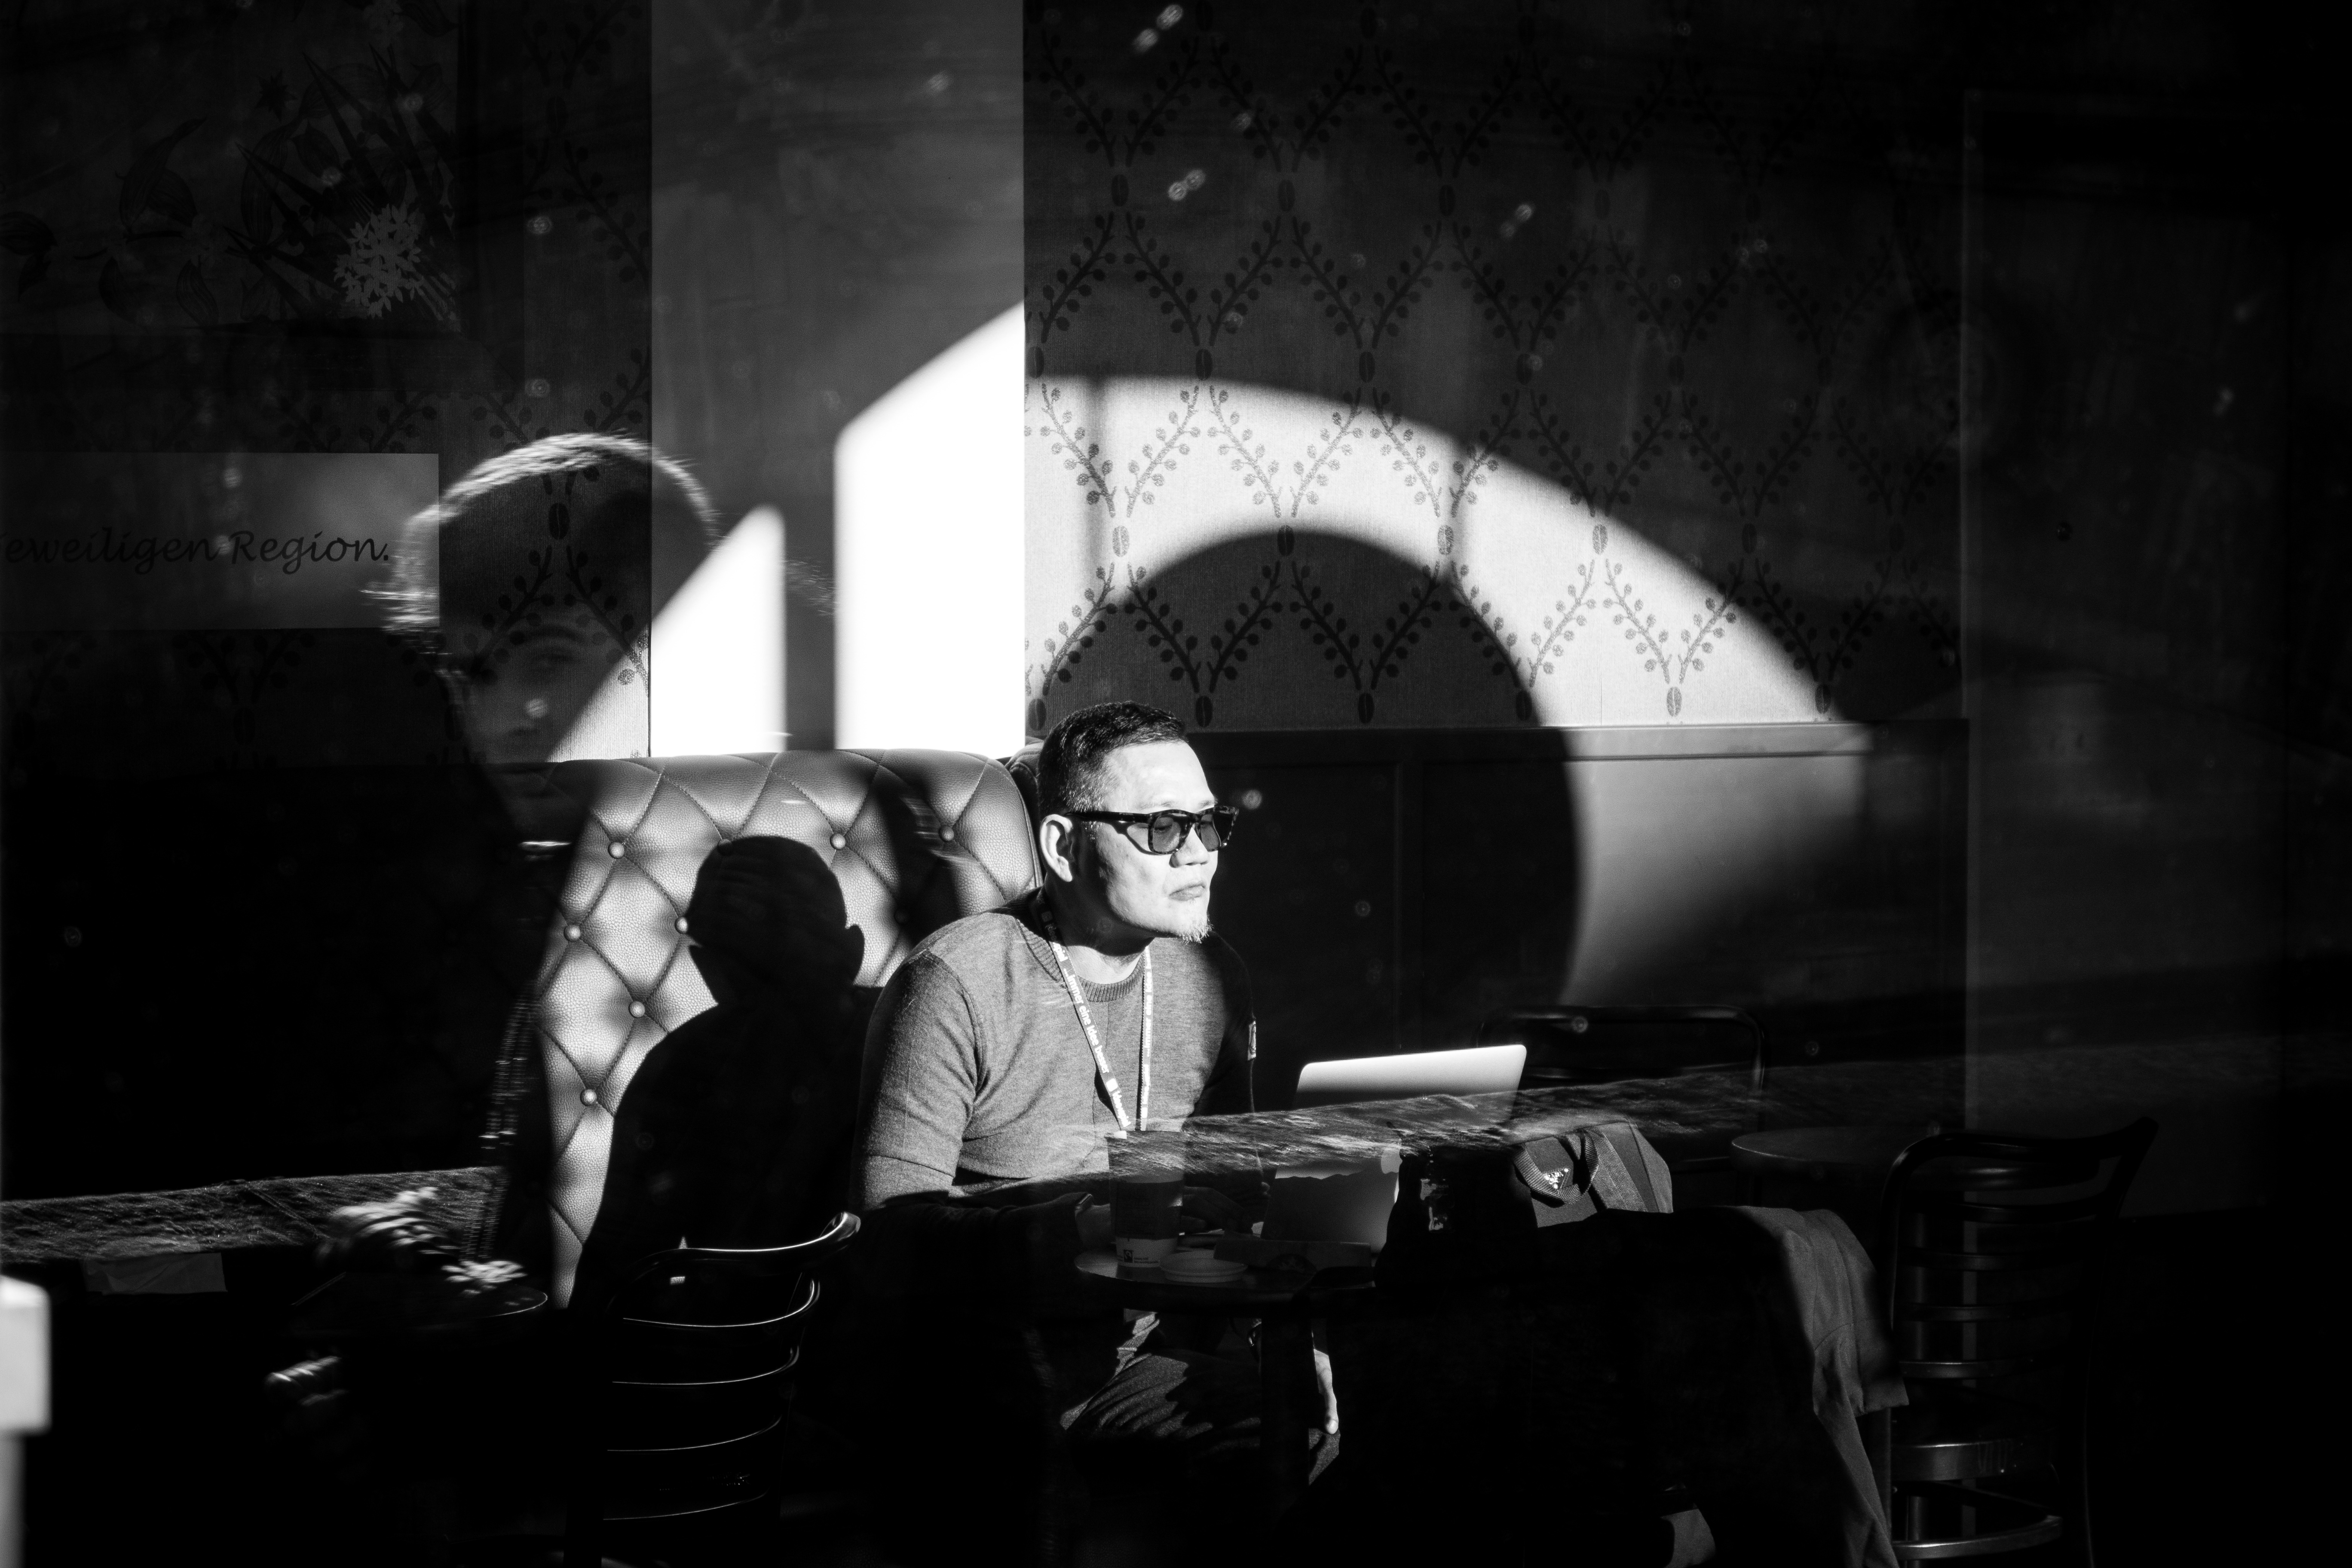
laptop, cafe, light, black and white, white, street, night, photography, window, city, urban, film, reflection, shadow, human, darkness, black, monochrome, candid, starbucks, art, photograph, germany, sony, bavaria, fine, streetscene, shape, rx100, franconia, nuremberg, dsc, sonystreetphotographer, element, n rnberg, checking, mails, monochrome photography, film noir